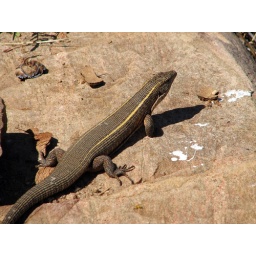
Big reptile on rocks by lake Kariba